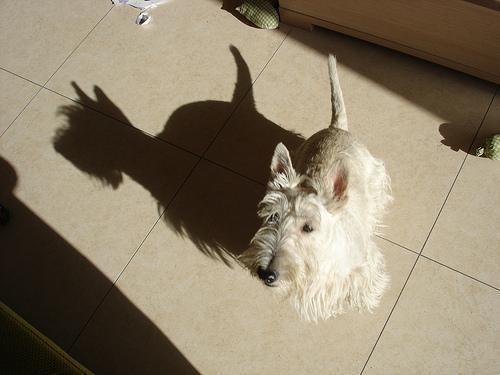
Scotch_terrier